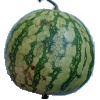
Label: Watermelon 1